Sun Blood Stories

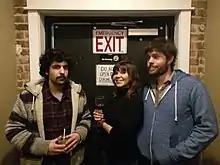

Sun Blood Stories is an American experimental band from Boise, Idaho, founded in 2011. Named after the color of Boise's skies during summer forest fires, their mesmerizing live sound has been likened to modern-day opera.